Houston Texans Cheerleaders

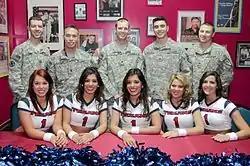
Houston Texan cheerleaders pose with US Soldier deployed to Camp Arifjan, Kuwait during a USO tour in 2010.

The Houston Texans Cheerleaders are the official cheerleading squad of the Houston Texans of the National Football League. Although they are marketed as cheerleaders, they are actually a dance team. The group has been with the team since the team's inception in 2002. The squad's tryouts were held at the Methodist Training Center from 2002 to 2019. Since 2021, the squad hold auditions at the local gym called Texans Fit. The group currently has 35 members. Yearly, the squad releases a swimsuit calendar, having done so since 2008-2016. Currently they release as "sideline calendar" which features pictures of the cheerleaders on their game day activities.